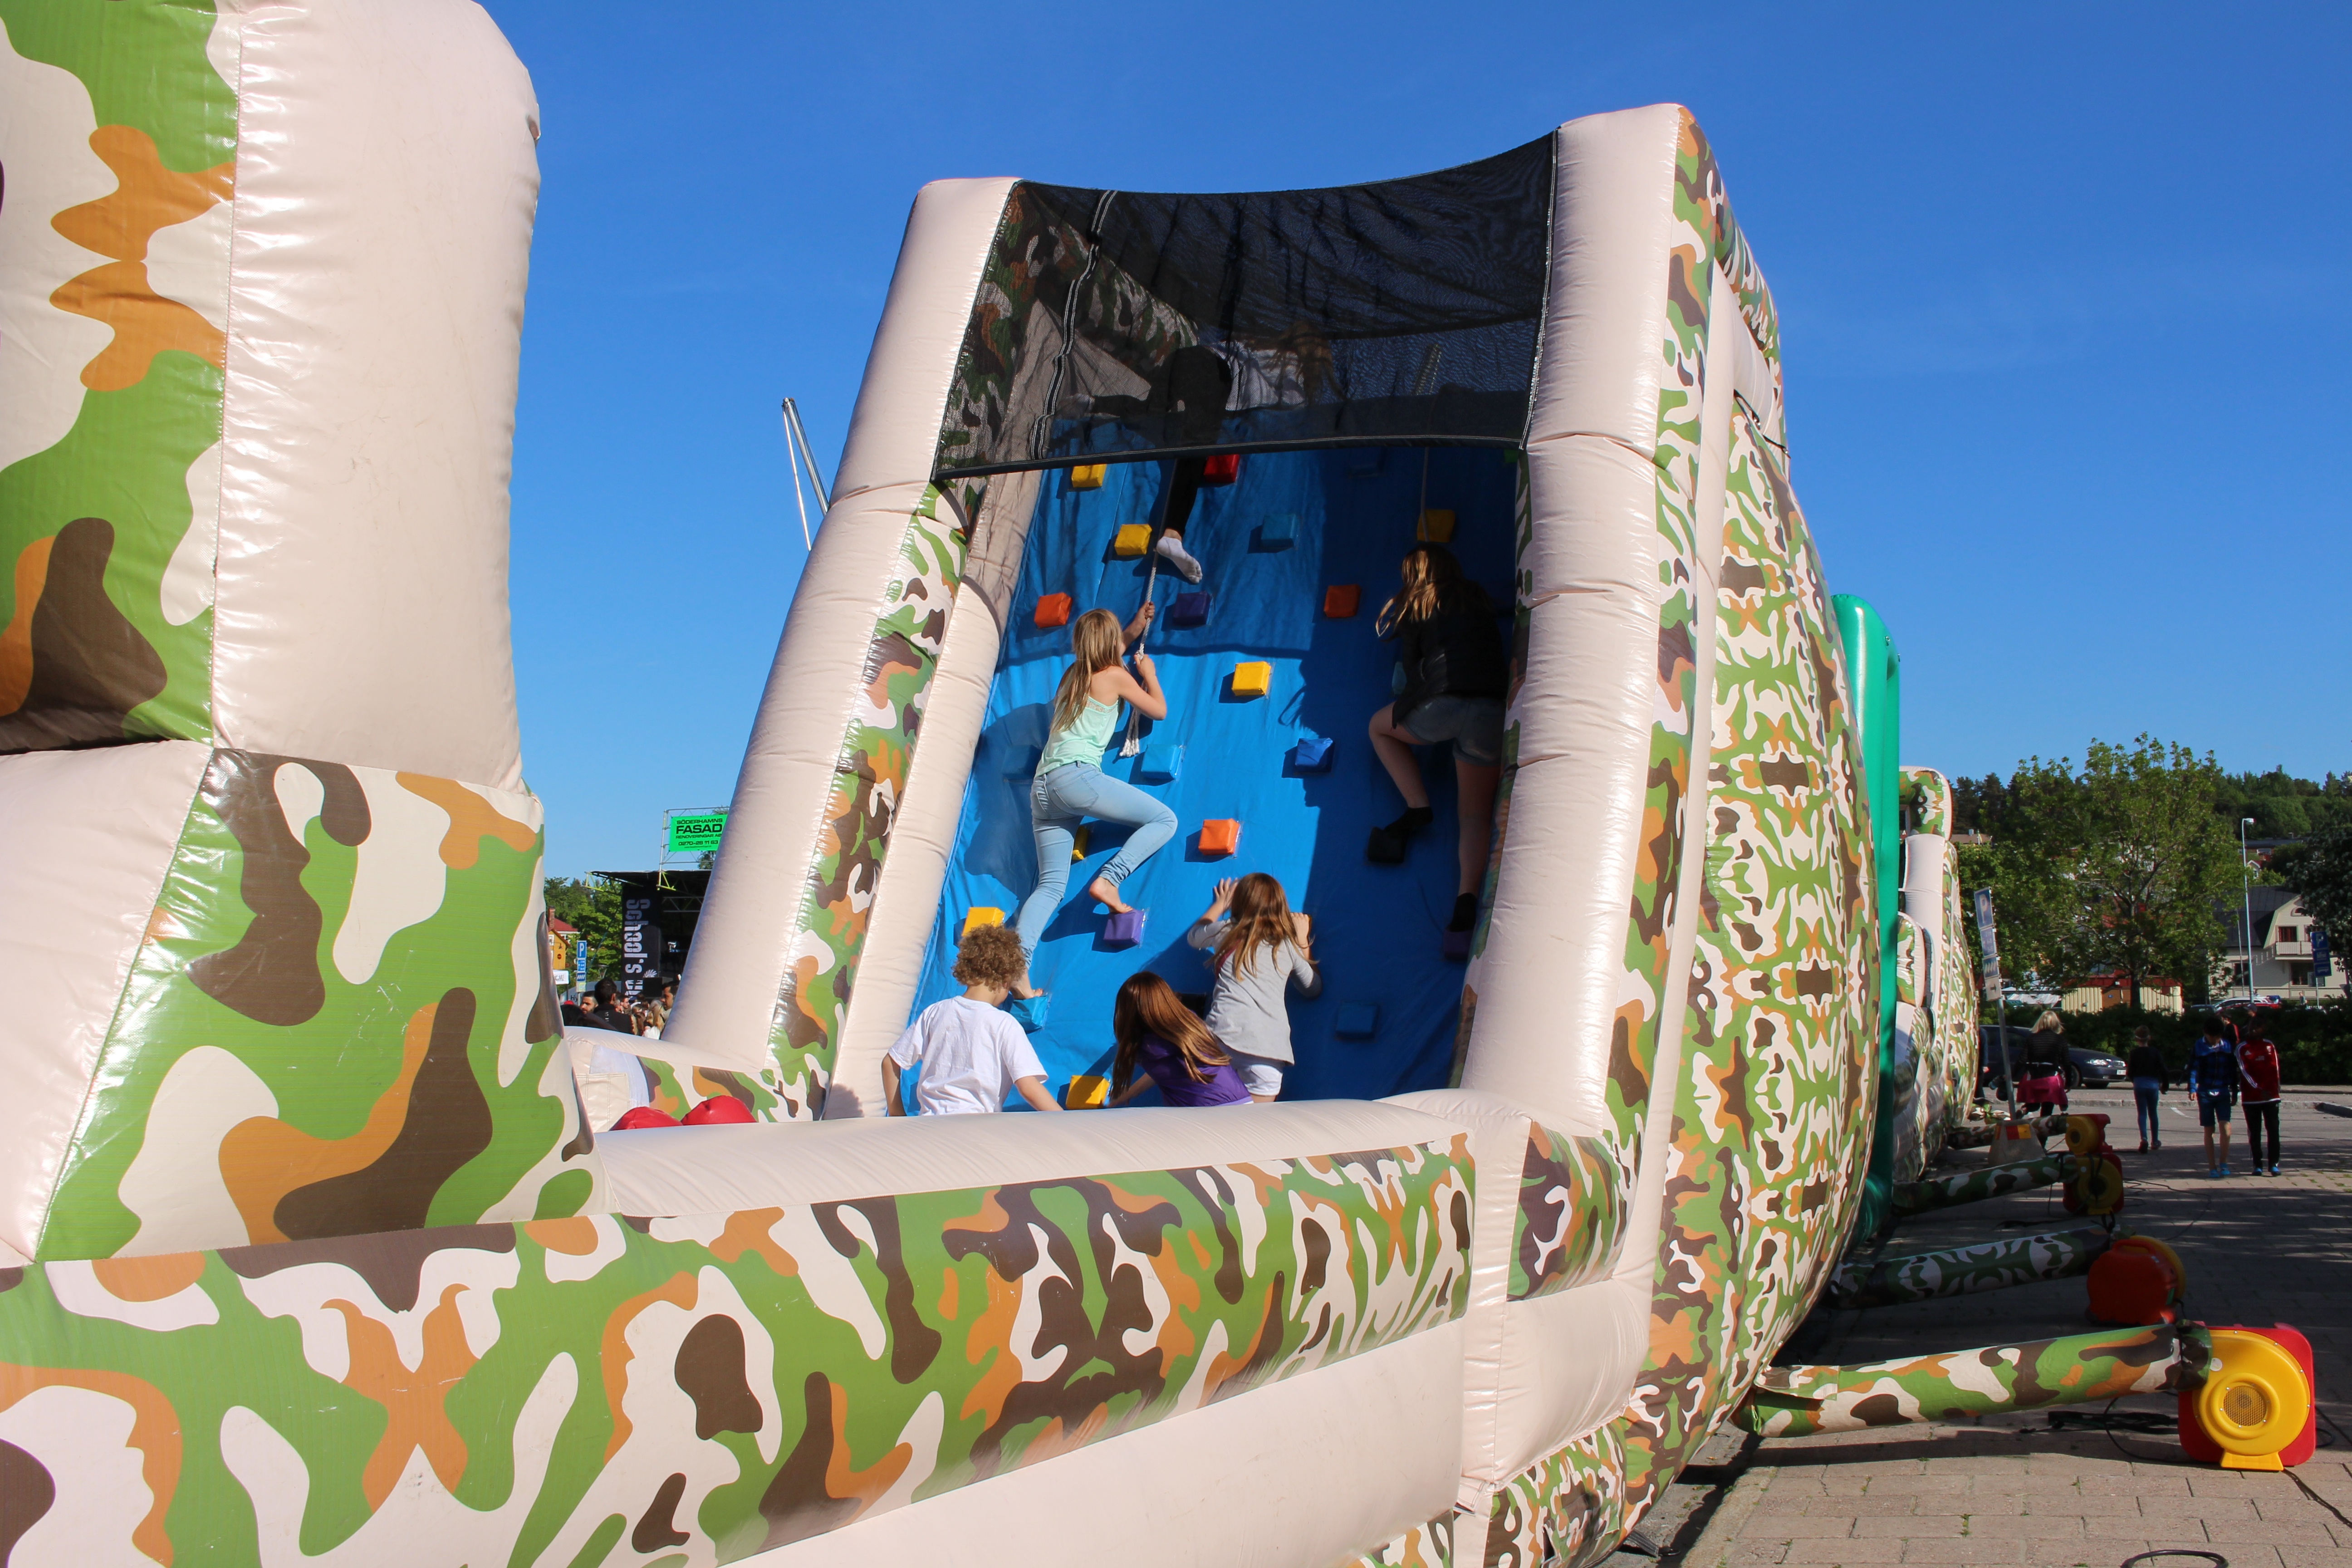
amusement park, park, leisure, blue sky, art, festival, children, playground, mural, fair, obstacle course